Logistic regression

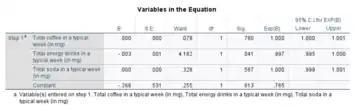
This is an example of an SPSS output for a logistic regression model using three explanatory variables (coffee use per week, energy drink use per week, and soda use per week) and two categories (male and female).

The above example of binary logistic regression on one explanatory variable can be generalized to binary logistic regression on any number of explanatory variables "x, x..." and any number of categorical values formula_87.